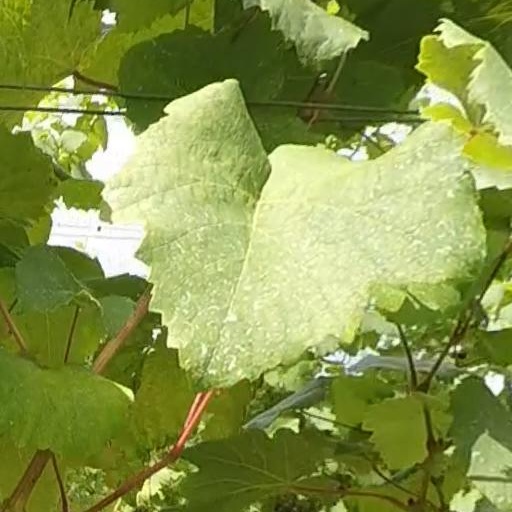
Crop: grape